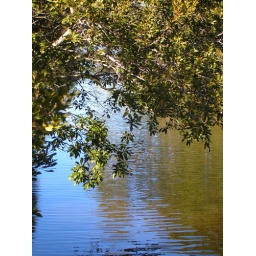
water under tree